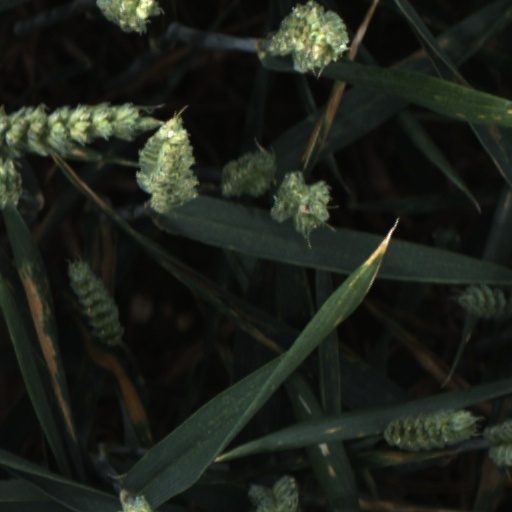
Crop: wheat